Cliff Butler

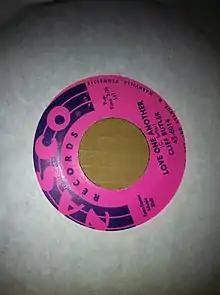
NASCO

Cliff "Bishop" Butler (August 3, 1923 – January 13, 1982) was a DJ and a gospel, blues and R&B singer from Louisville, Kentucky, United States.